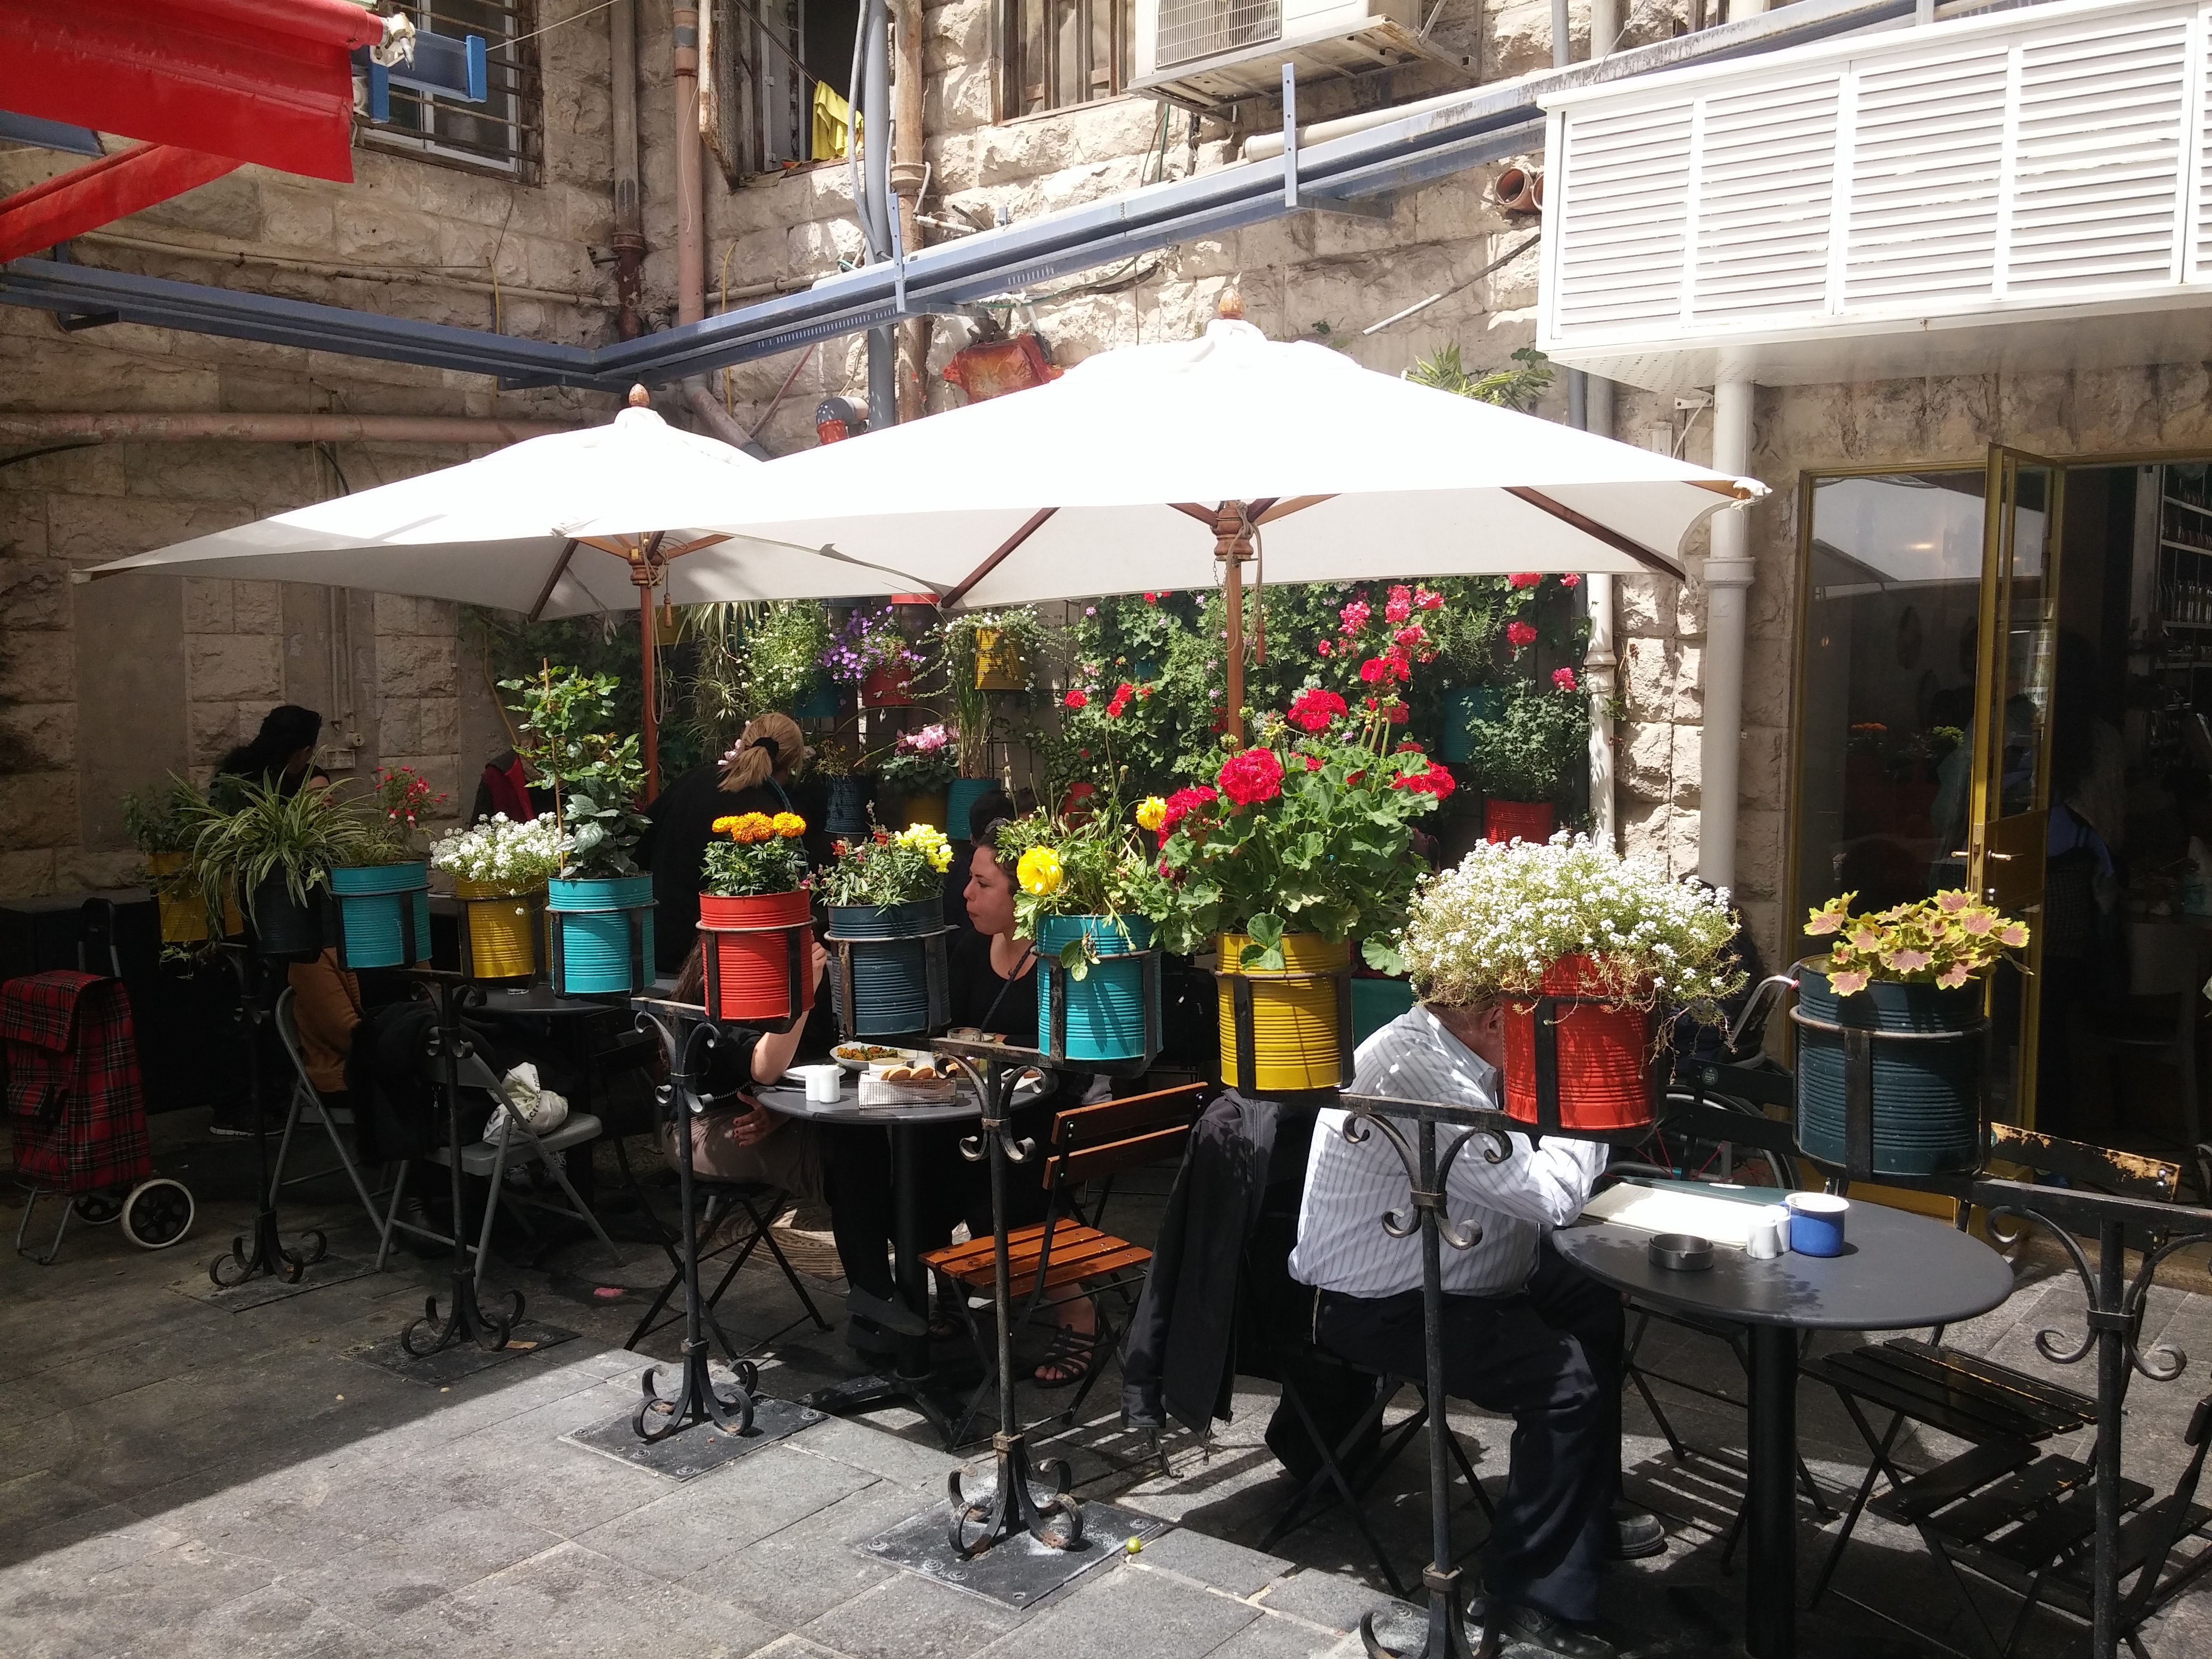
cafe, street, restaurant, meal, market, colorful, decor, flowers, terrace